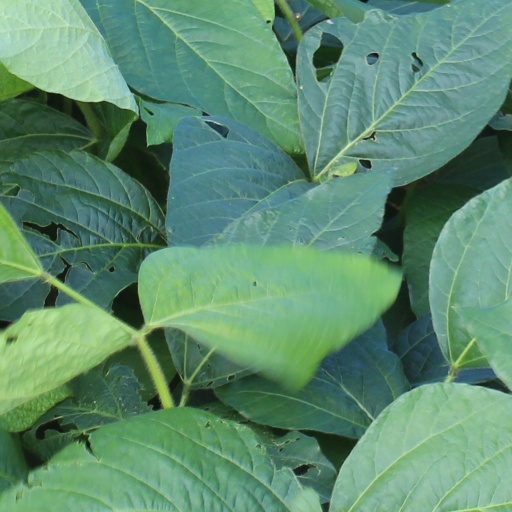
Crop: soybean